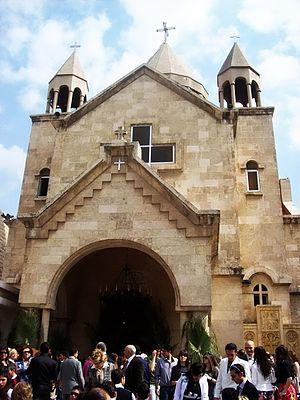
L'église de la Sainte-Mère-de-Dieu est une église arménienne d'Alep, dans le nord de la Syrie, qui se trouve dans le quartier de Souleimaniyeh au bord de la Qoueiq. Elle a été consacrée le 1ᵉʳ mai 1983 par le catholicos Garéguine II de Cilicie.